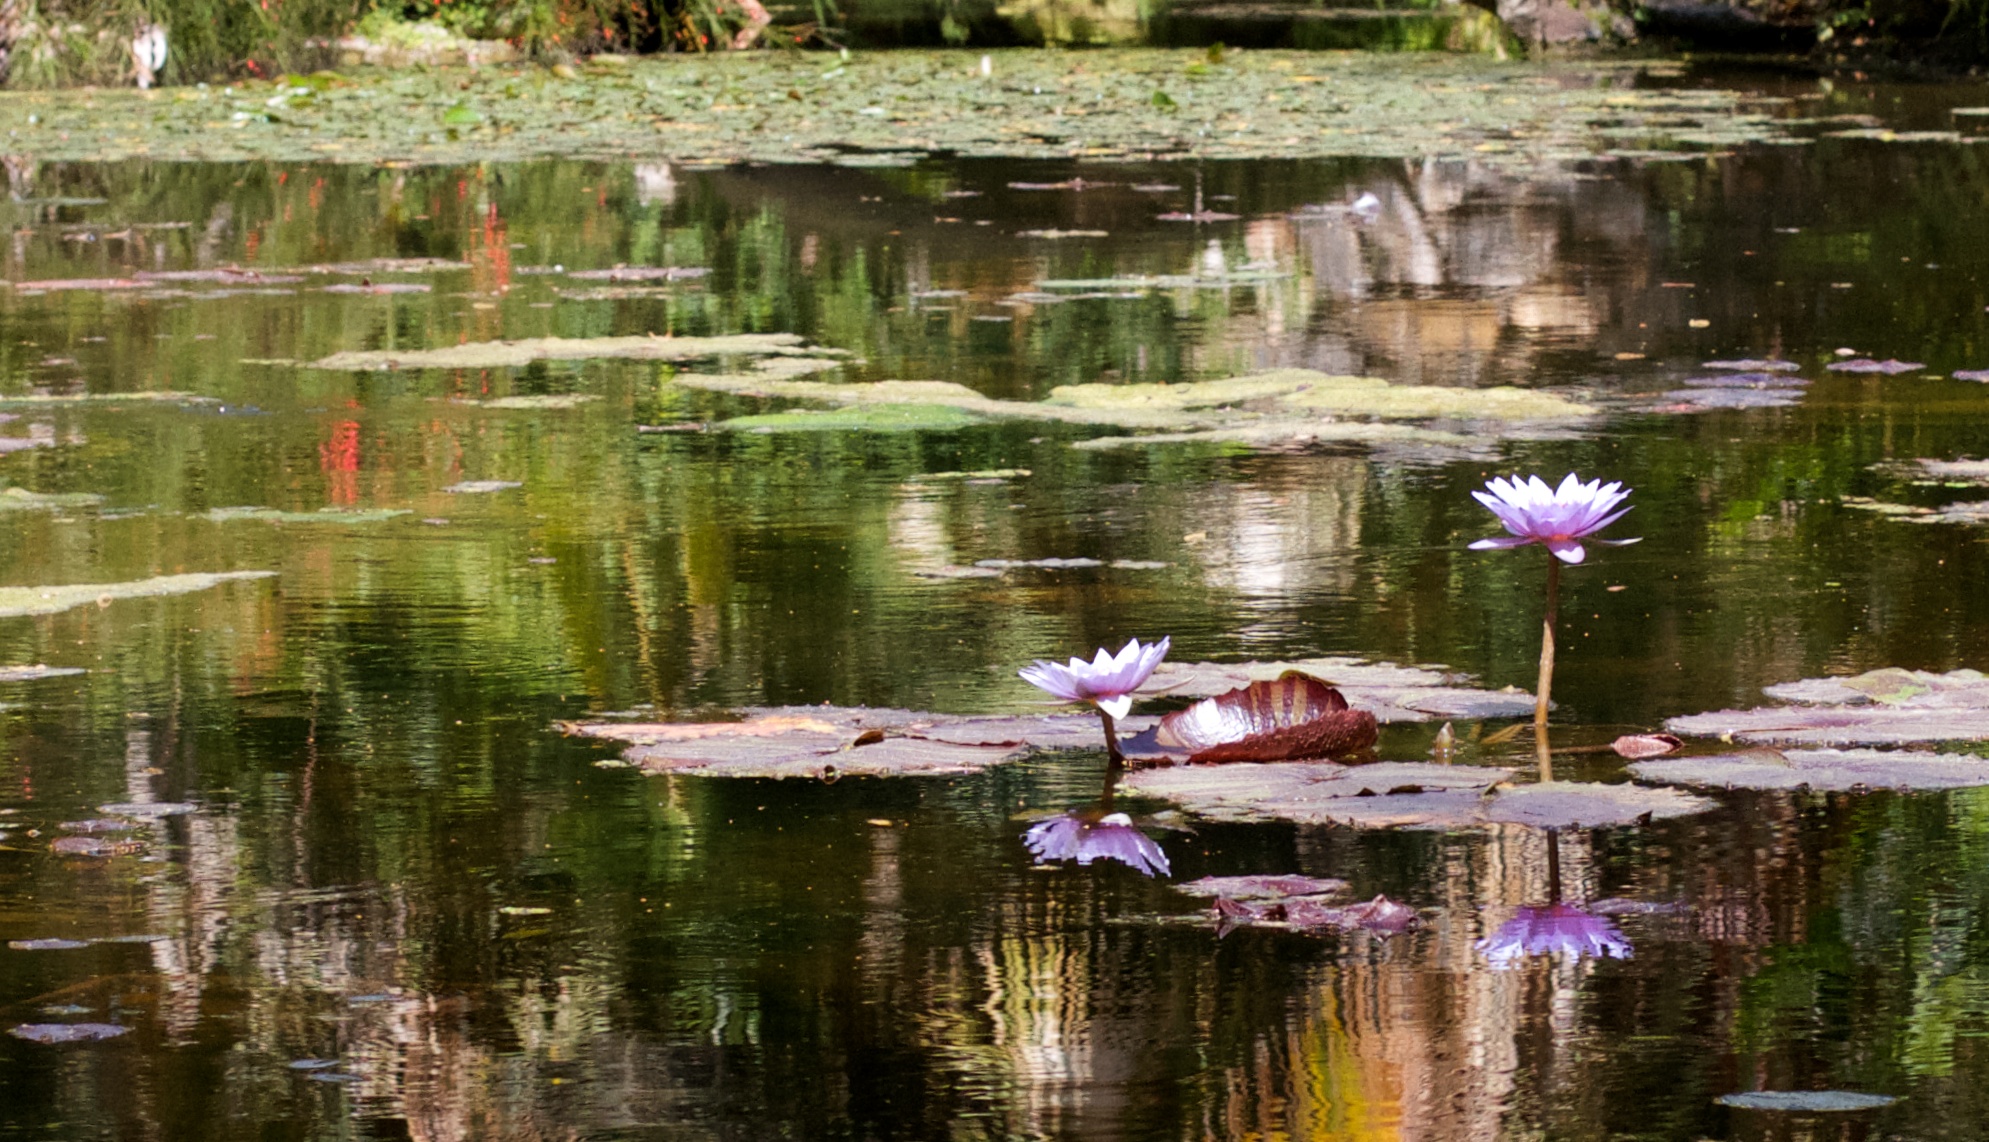
water, nature, marsh, swamp, flower, lake, river, pond, stream, reflection, garden, waterway, body of water, wetland, watercourse, fish pond, bayou